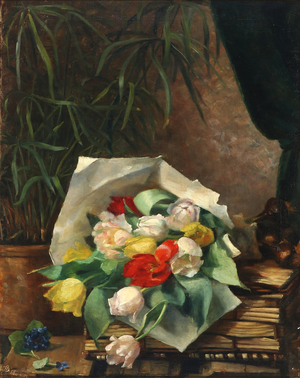
Augusta Dohlmann
Augusta Dohlmann, Opstilling med farverige tulipaner på et bord
Henriette Augusta Johanne Dohlmann var en dansk maler.